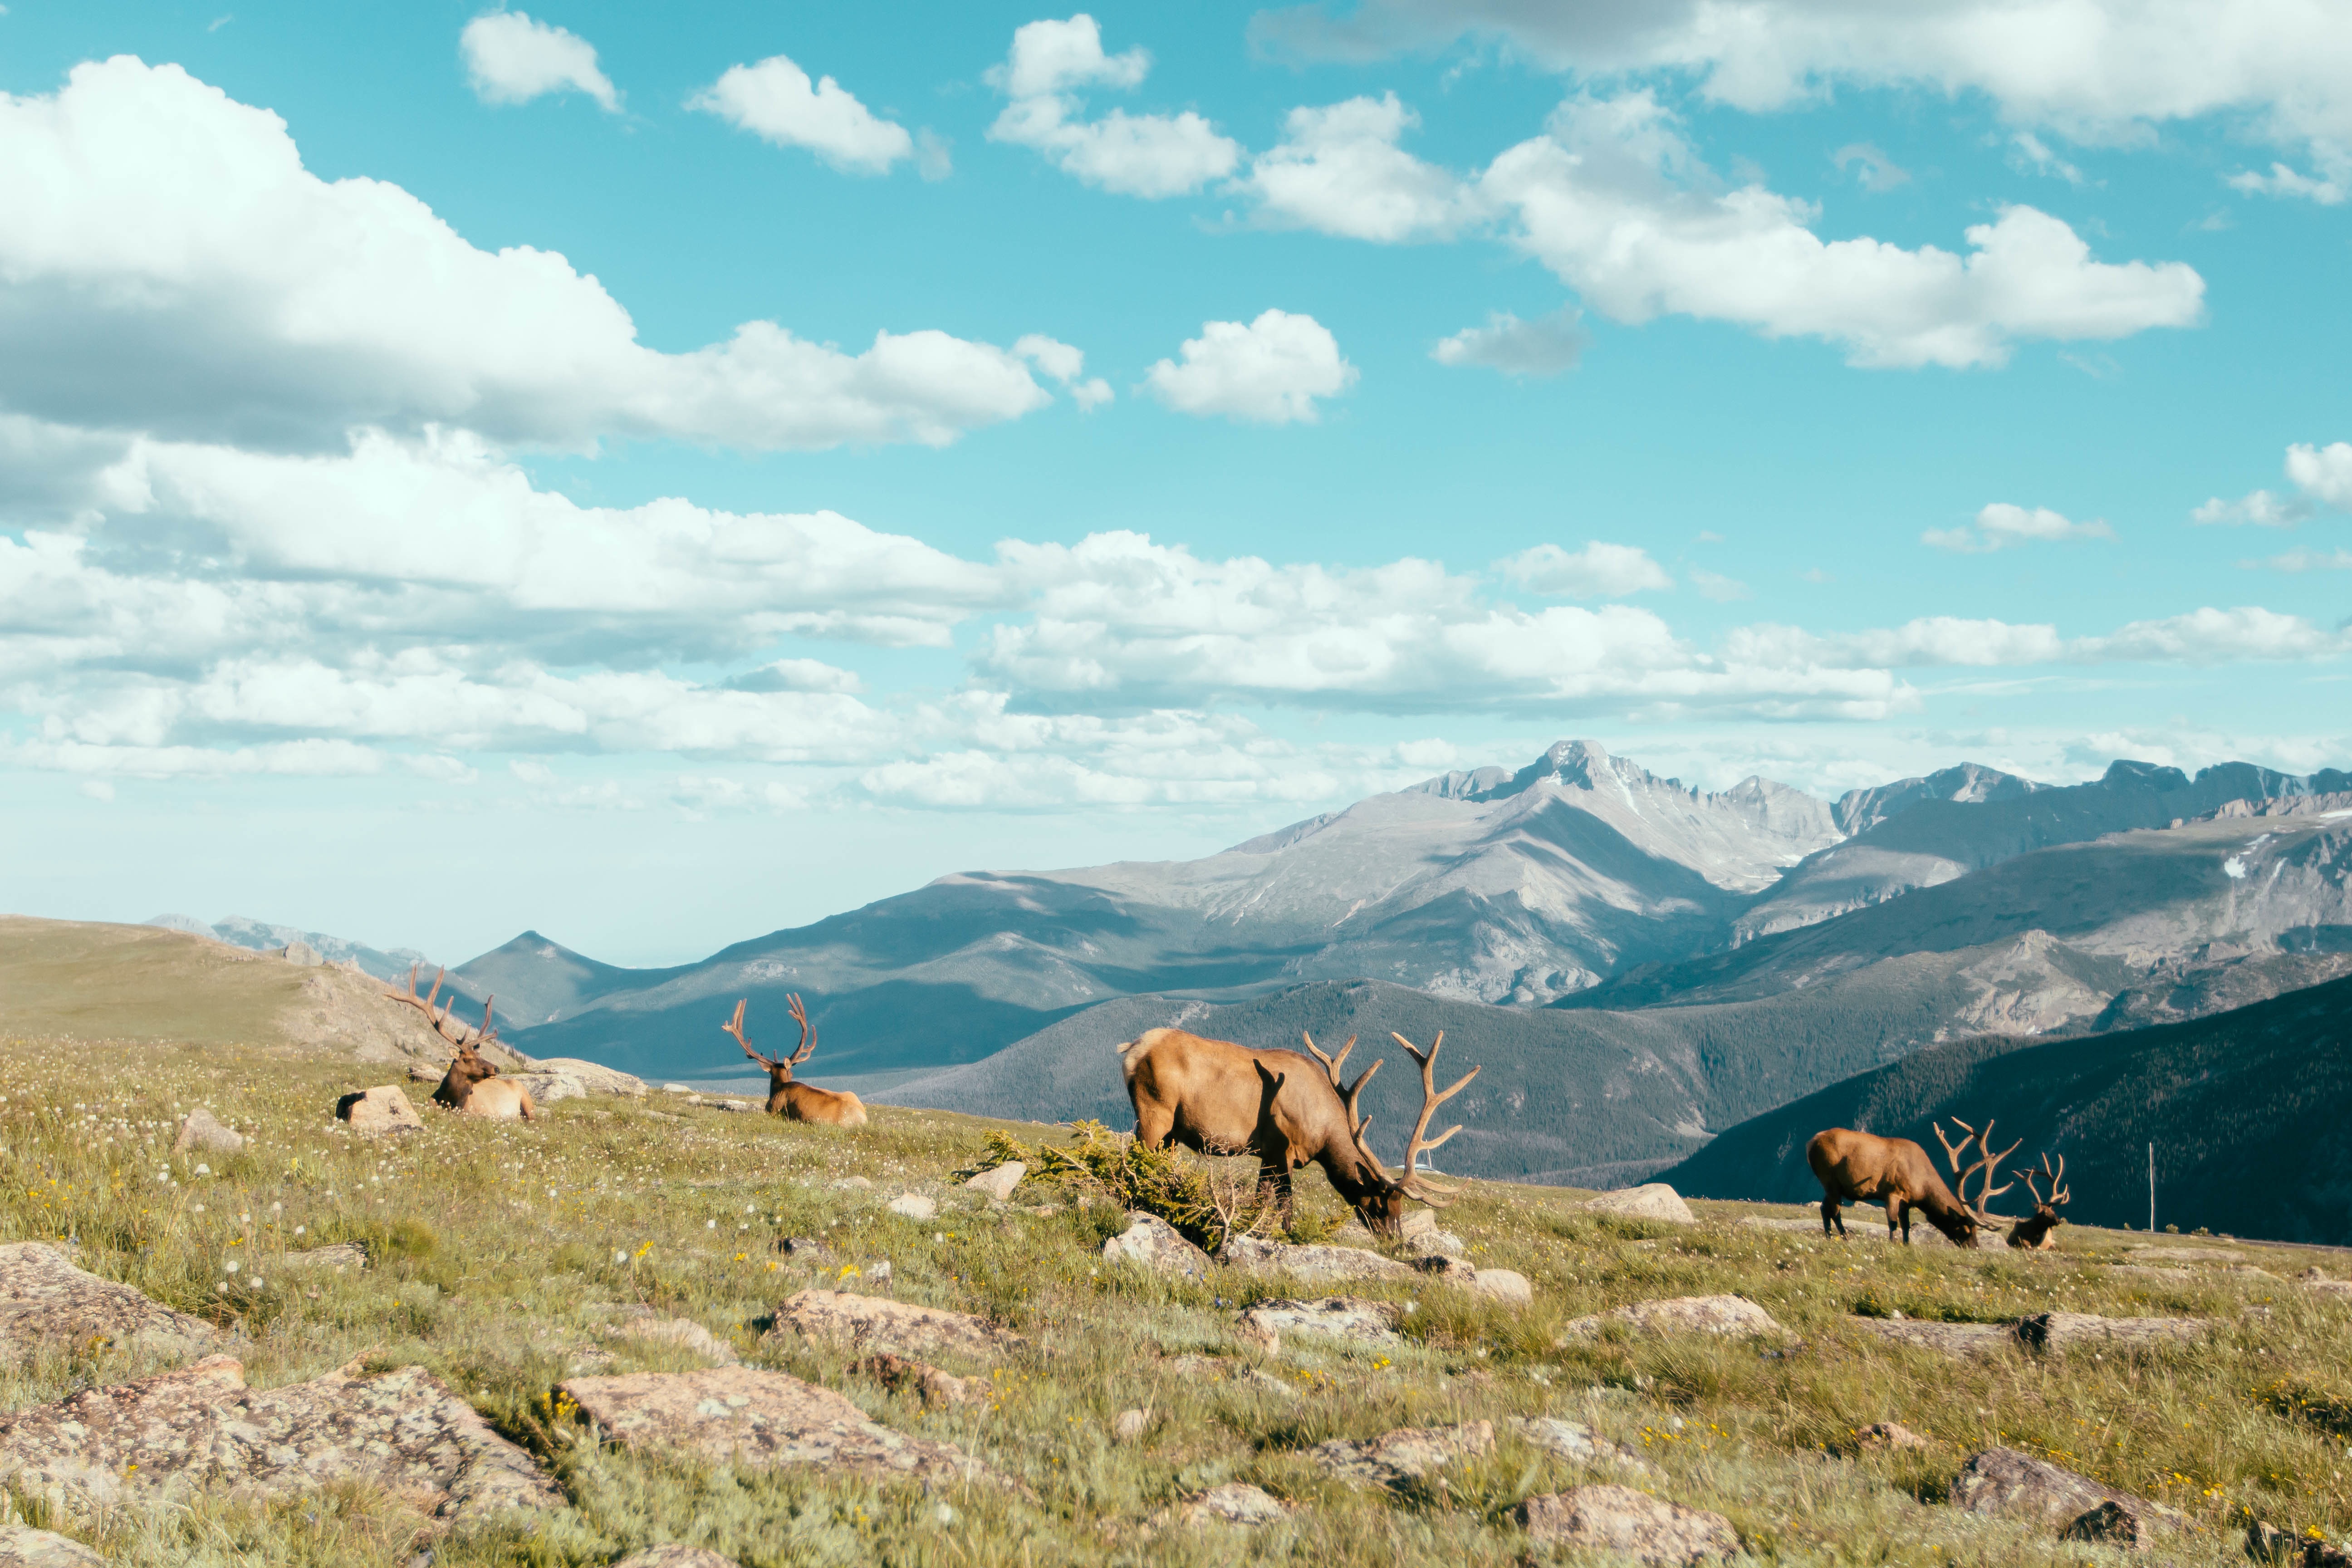
landscape, wilderness, walking, mountain, meadow, hill, adventure, valley, mountain range, pasture, ridge, alps, grassland, plateau, fell, steppe, landform, geographical feature, mountainous landforms